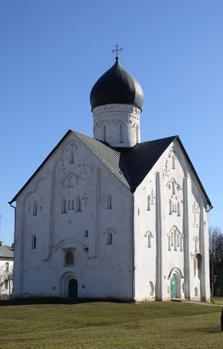
Building: Church of the Transfiguration on Ilyina Street
Country: Russia
Year built: 1374
The Church of the Transfiguration on Ilin Street, Novgorod the Great The Church of the Transfiguration of the Savior ( Russian : Церковь Спаса Преображения на Ильине улице ) is a former Russian Orthodox Church that stands on Ilyina (Elijah) Street in Veliky Novgorod just east of the Marketplace.  The current building was built in 1374 and frescoed by Theophanes the Greek (Feofan Grek or Феофан Грек in Russian) in 1378.  Substantial portions of those frescoes still remain, including the Christ Pantocrator in the dome, a number of saints inside the south entrance, and The Old Testament Trinity in the western vestry, as well as others. The current building is now a museum, part of the Novgorod State Museum-Preserve. History A church stood on the site since at least the 12th century.  The Icon of Our Lady of the Sign was originally housed there. According to a famous legend, in 1169, Archbishop Ilya brought the icon out of the church and across the Volkhov River to the Detinets during a siege of the city by the Suzdalians .  The icon is said to have miraculously saved the city.  Because of this, the icon and the broader episode came to symbolize the city and its independence, and were depicted in several icons of the battle, one of which is on display in the Novgorod Museum in the Detinets.  The icon itself was later transferred to the Church of Our Lady of the Sign, which was built in the latter 17th century next to the Church of the Transfiguration especially to house the icon.  It was kept in a museum during the Soviet period and is now housed in the Saint Sophia Cathedral where it is displayed just in front of the main iconostasis. The construction of the church is mentioned in the Illustrated Chronicle of Ivan the Terrible The fresco of Christ Pantocrator in the dome, painted by Theophanes the Greek in 1378. In addition to being something of a pilgrimage site for the famous icon, the chronicles also note that the Church of the Transfiguration on Ilin Street, which stood just inside the eastern gates of the city, was often the place where the Novgorodians met their archbishop or other dignitaries upon their arrival in the city from Moscow (for instance, after the archbishop's consecration or following other trips to that city, or when Byzantine or other church dignitaries such as the metropolitan visited the city.)  It was one of the first places a traveler would come to in the city as he passed down Ilyin Street to the market or passed over the great bridge into the Detinets.  Thus, the clergy and the people, displaying icons and crosses, often met their archbishop there and then processed with him through the market and over the bridge to the cathedral and archiepiscopal palace in the Detinets. References Wikimedia Commons has media related to Church of the Transfiguration on Ilina Street (Veliky Novgorod) .